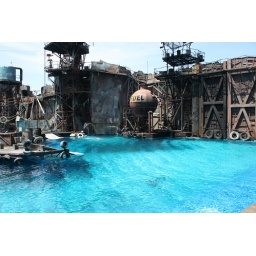
Nice blue water in Waterworld